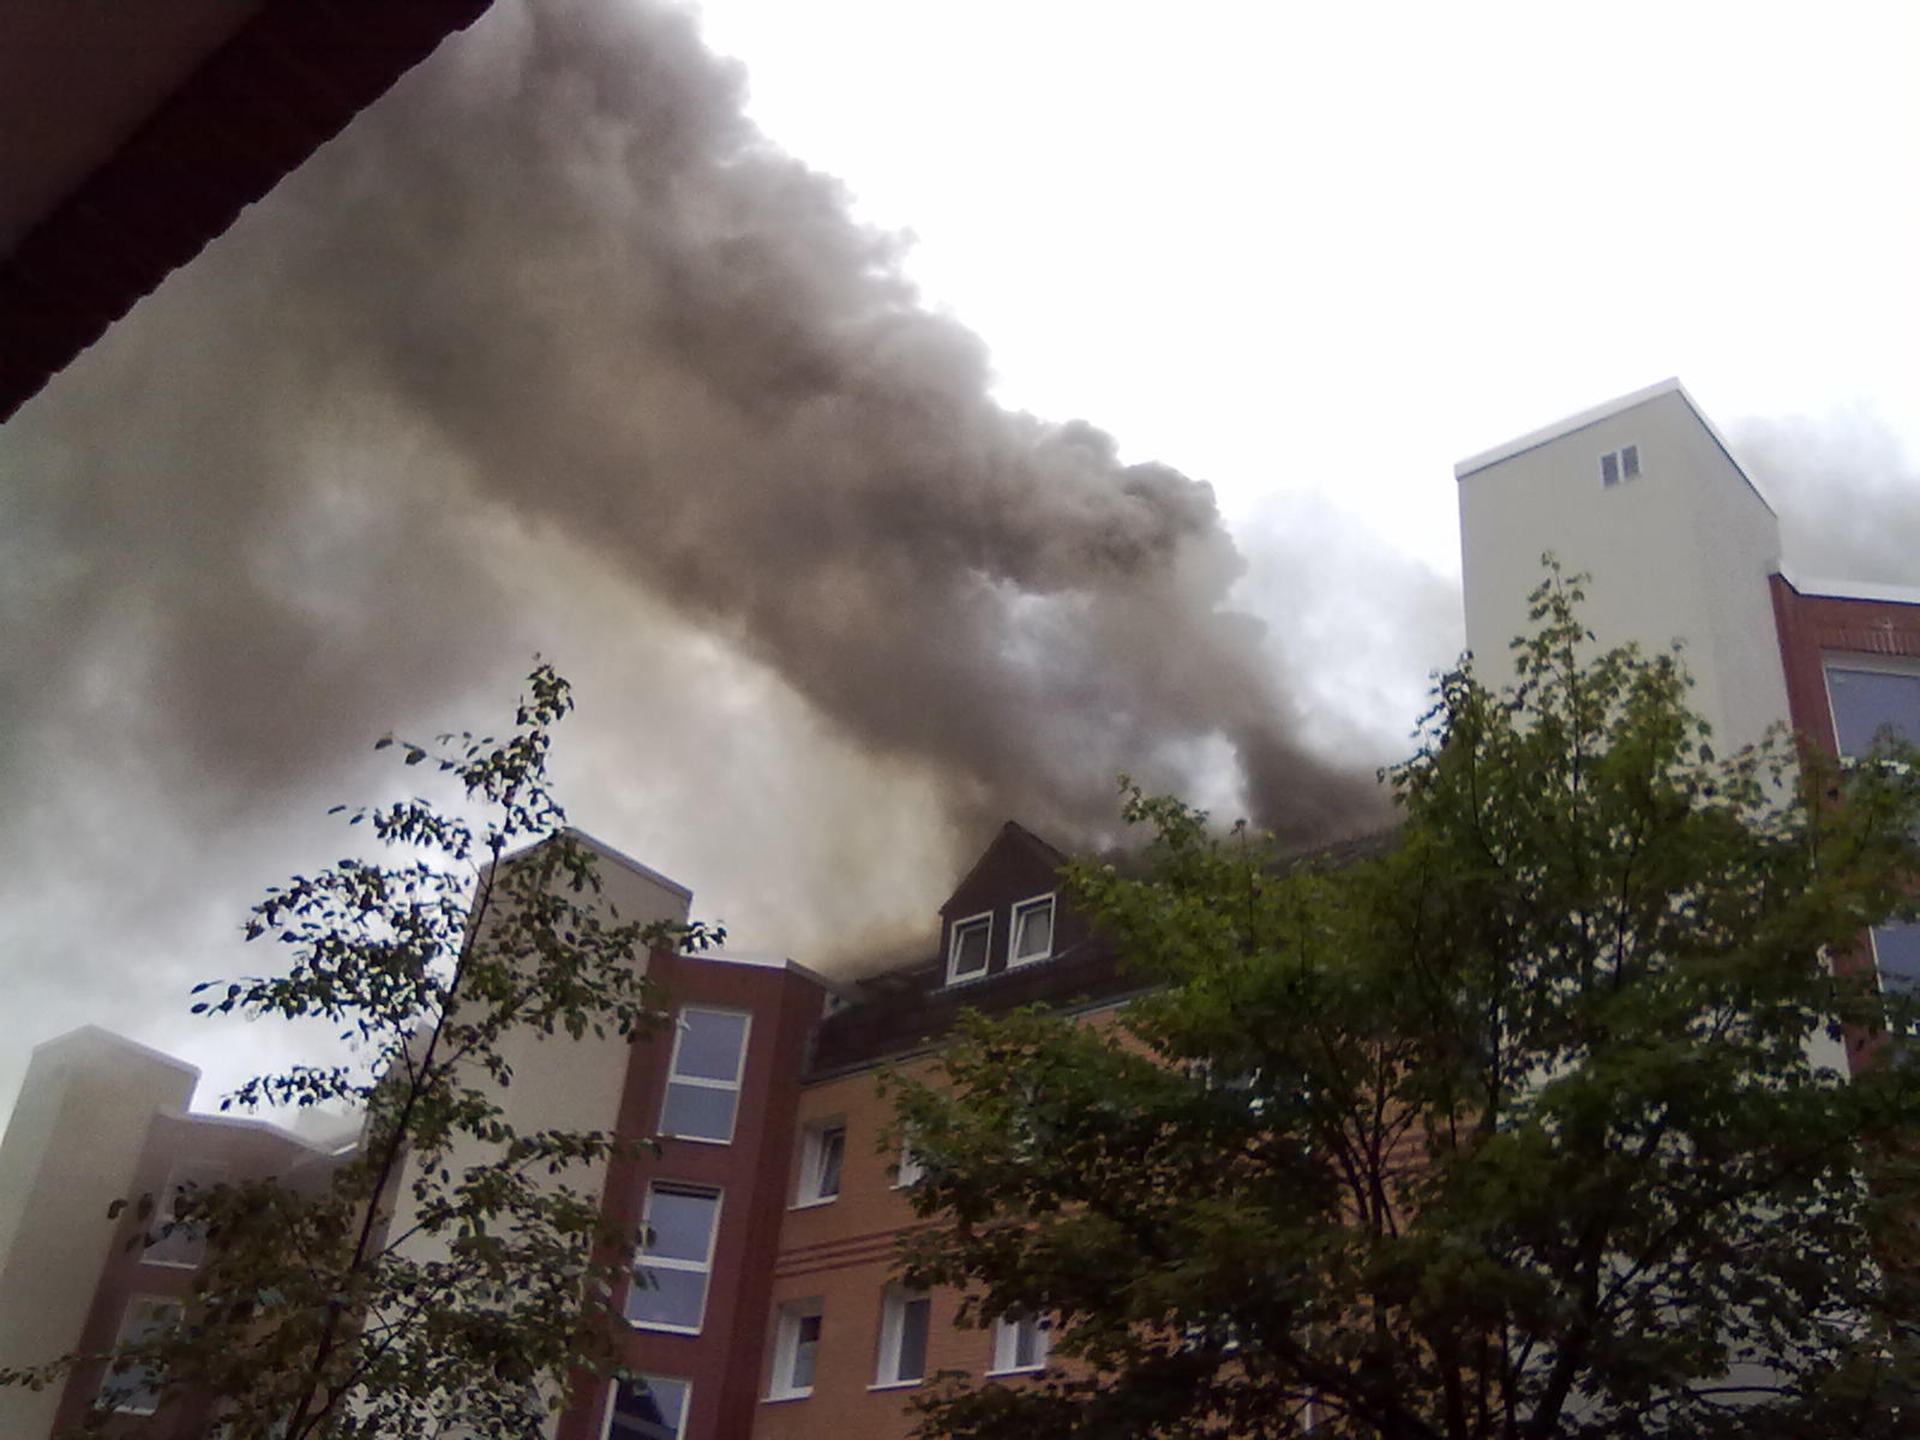
smoke, fire, brand, residential area, apartment fire